Eskişehir Eti Archaeology Museum

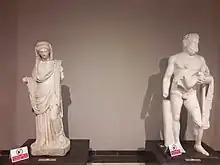
Eskişehir Eti Archaeology Museum

The exhibited items span Neolithic, Chalcolithic, Bronze Age, Hittite, Phrygian, Hellenistic, Roman, Byzantine and Ottoman periods. There are marble sculptures and figurines, steles, earthenware, metallic and glass gadgets for daily use, idols, ornaments, weapons etc. There is also an elephant tusk in the natural history section of the museum.